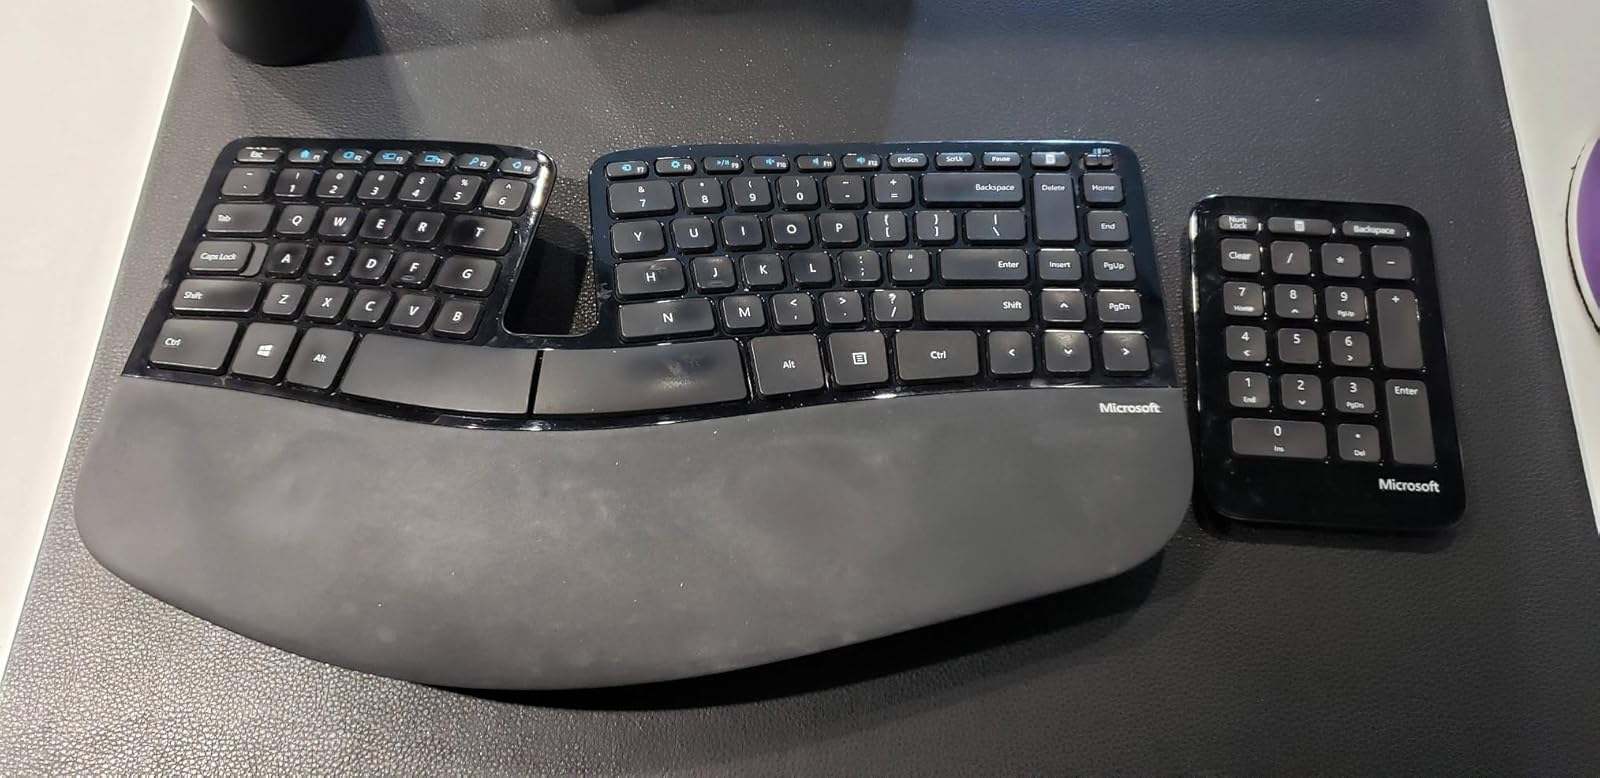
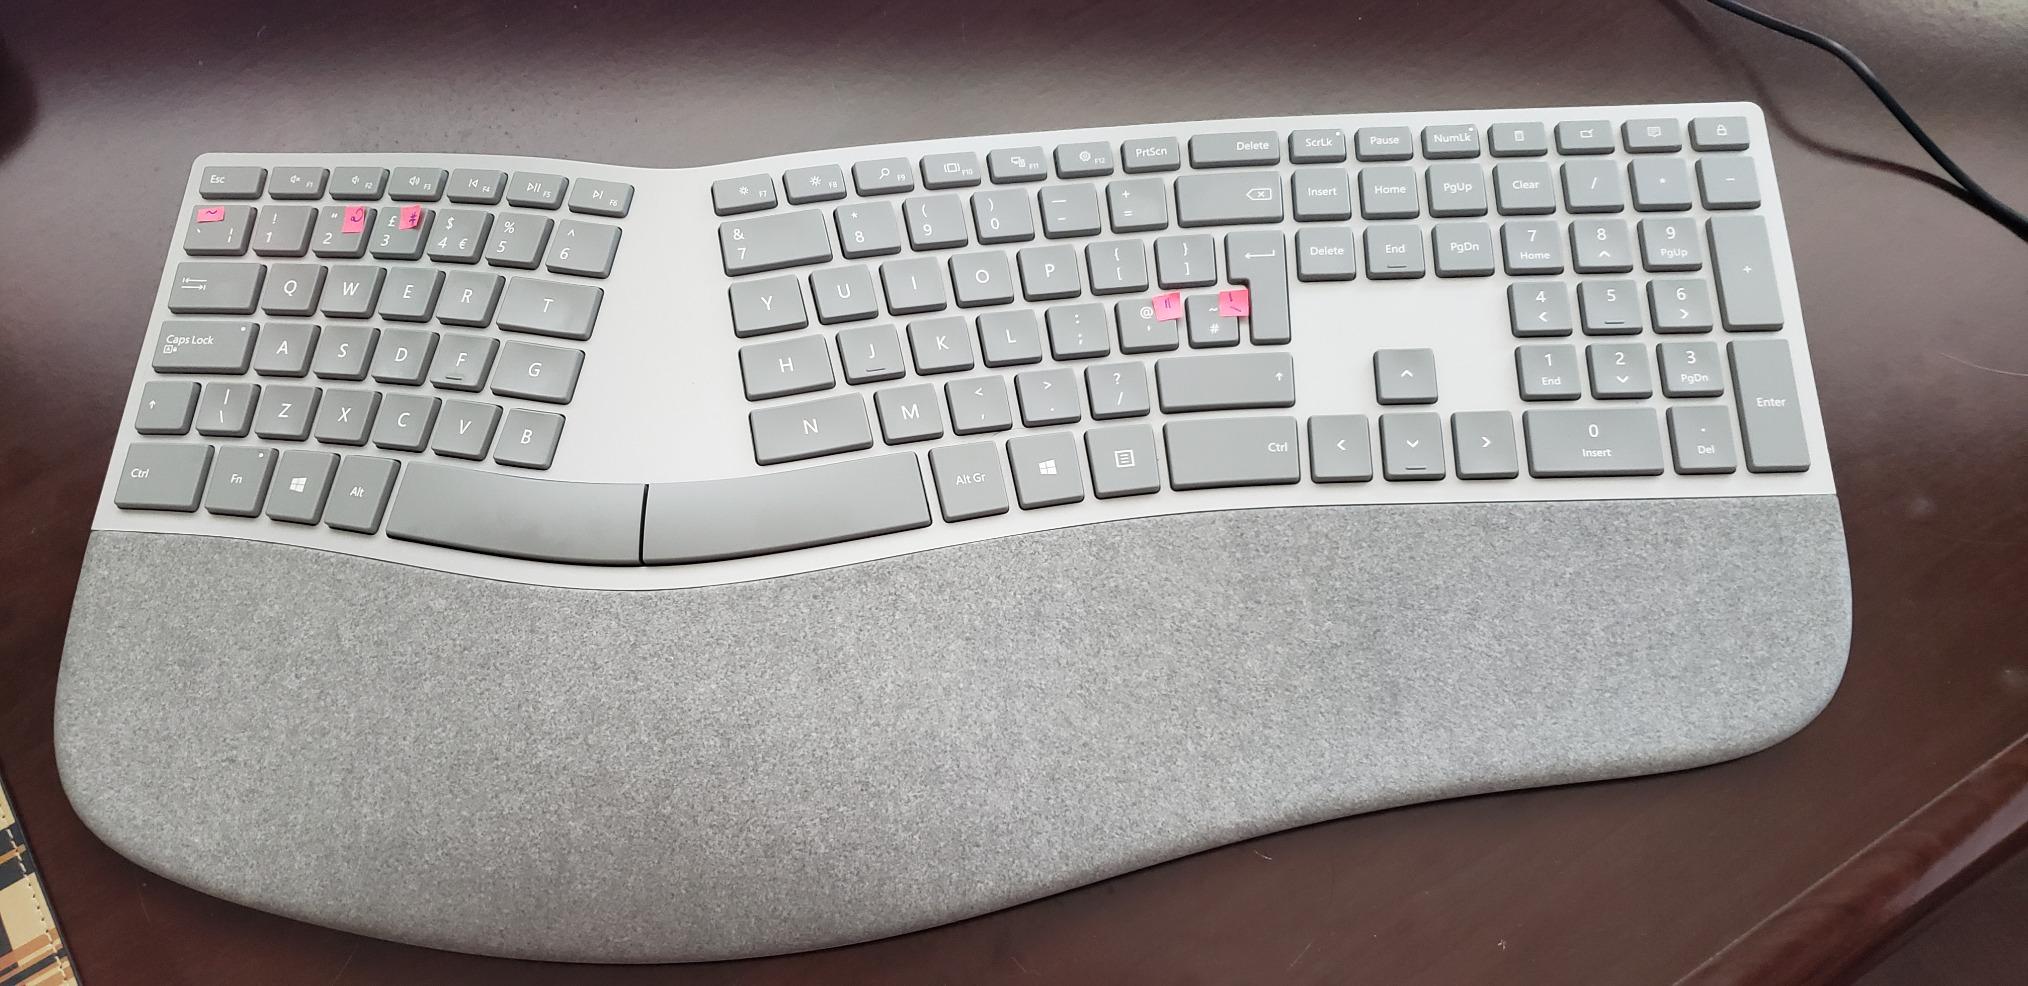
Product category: keyboard
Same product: no